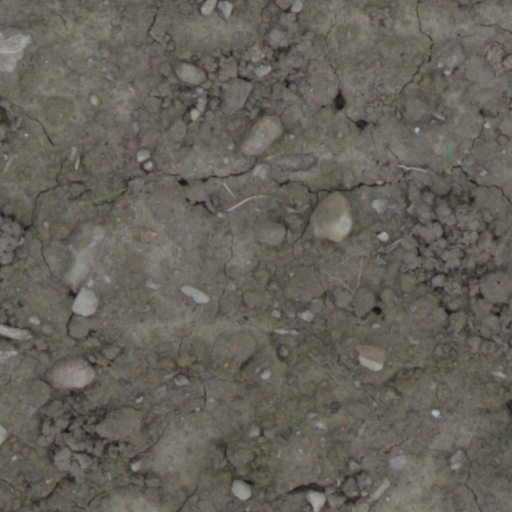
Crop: wheat